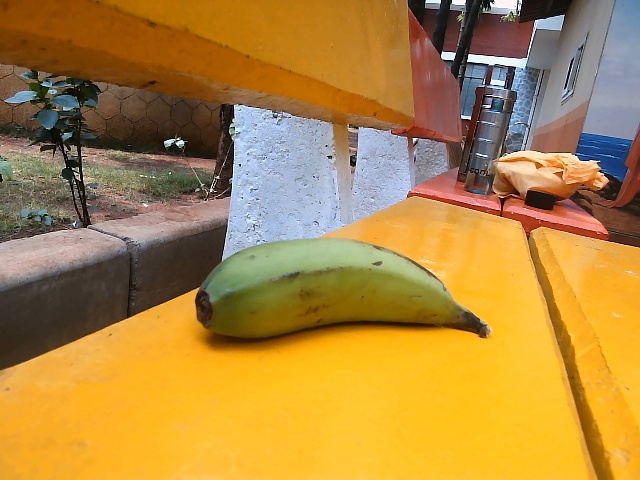
Label: Raw_Banana